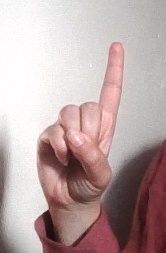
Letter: bb